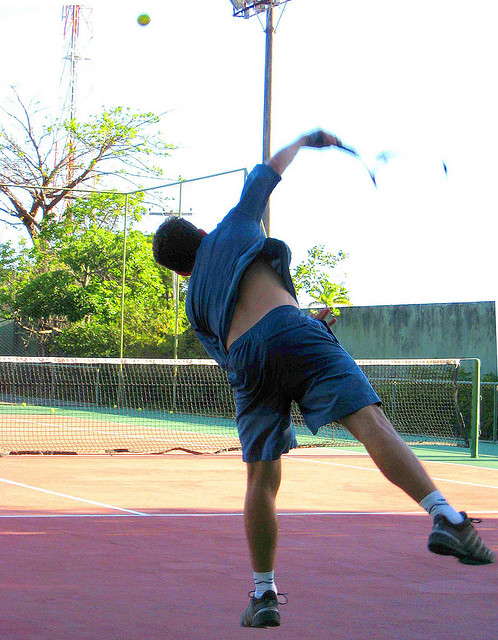
một người đàn ông đang chơi tennis ở ngoài trời